Moody Memorial Library

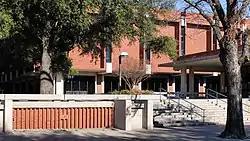
Moody Memorial Library

Moody Memorial Library is one of the two central libraries at Baylor University located in Waco, Texas. Jesse H. Jones Library is connected to Moody by two hallways and serves as the second of the two central libraries at Baylor. Moody is the larger of the two central libraries.